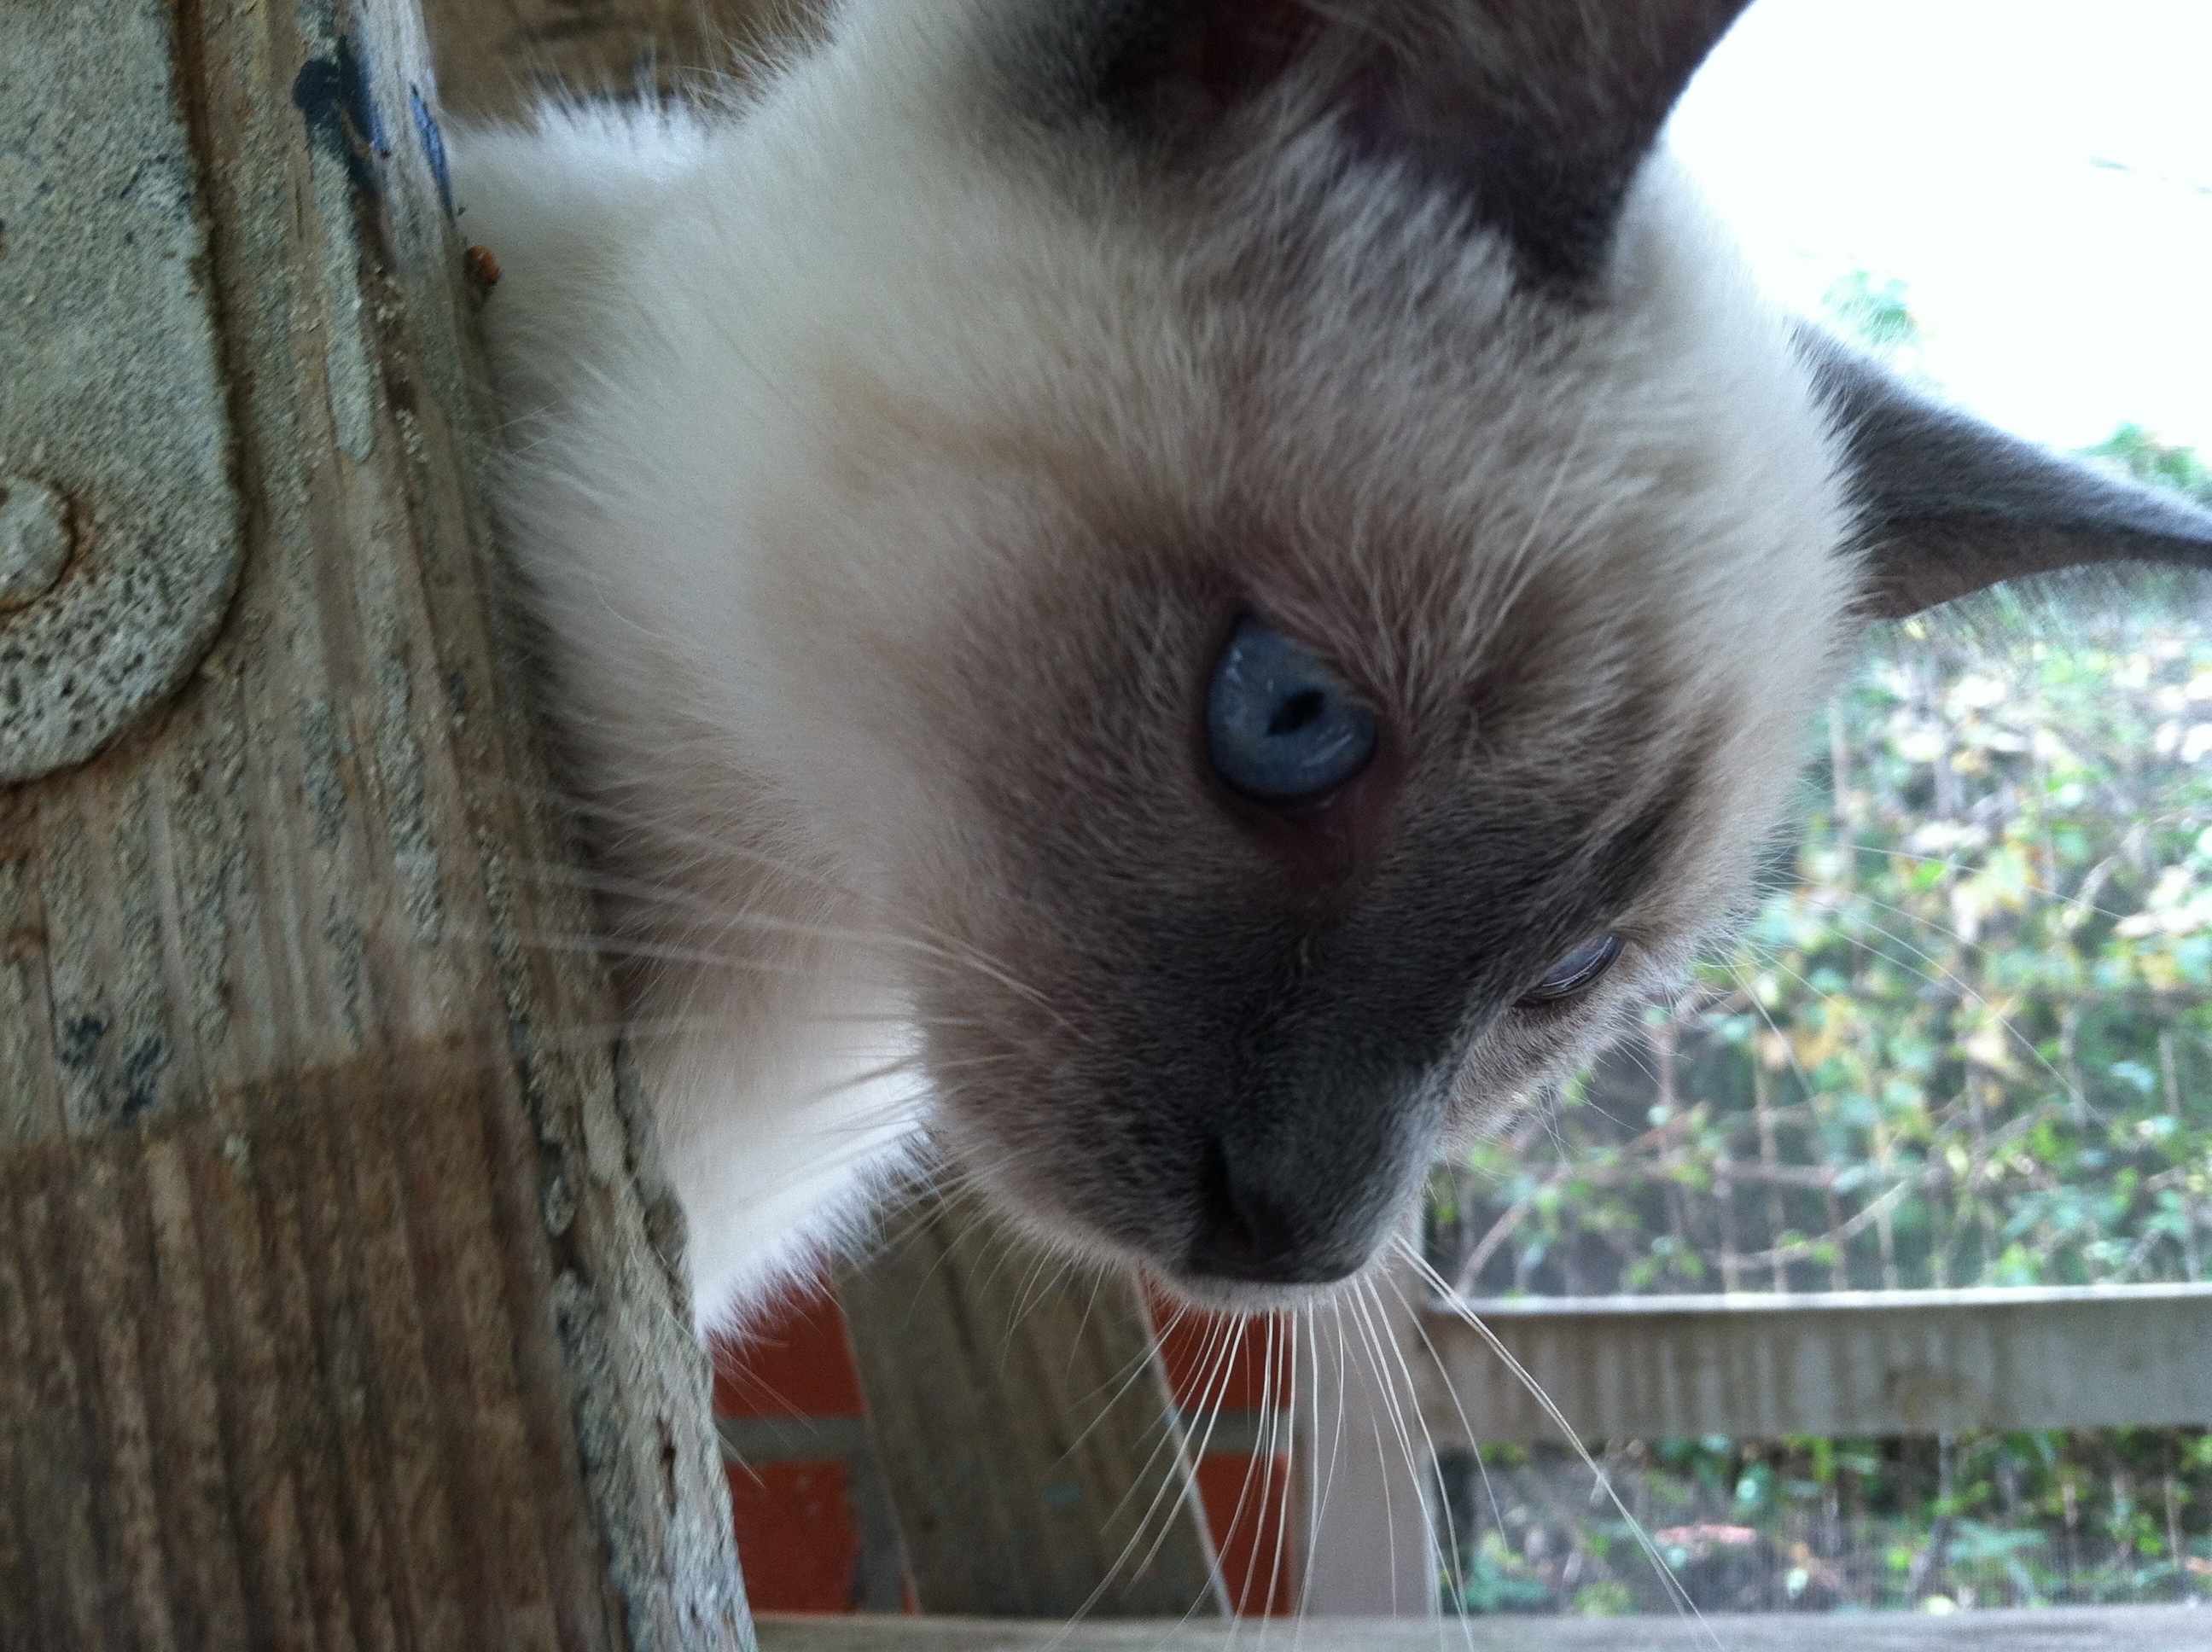
nature, cute, pet, portrait, young, kitten, cat, feline, mammal, blue, whisker, fauna, outdoors, face, nose, eyes, whiskers, kitty, little, vertebrate, domestic, staring, curious, softness, siamese, blue eyes, small to medium sized cats, cat like mammal, birman